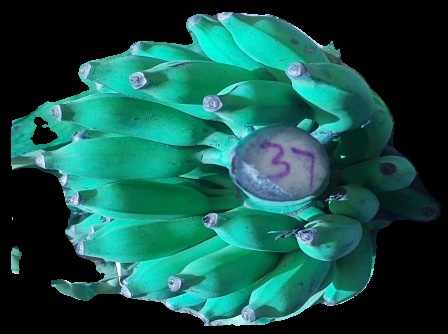
Variety: elakki-bale
Grade: grade3